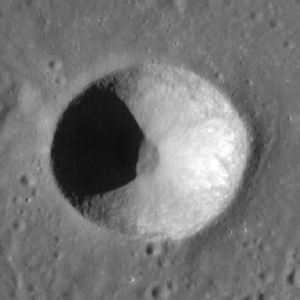
Biot est le nom d'un cratère d'impact sur la face visible de la Lune. Le nom fut officiellement adopté par l'Union astronomique internationale en 1935, en référence à Jean-Baptiste Biot.